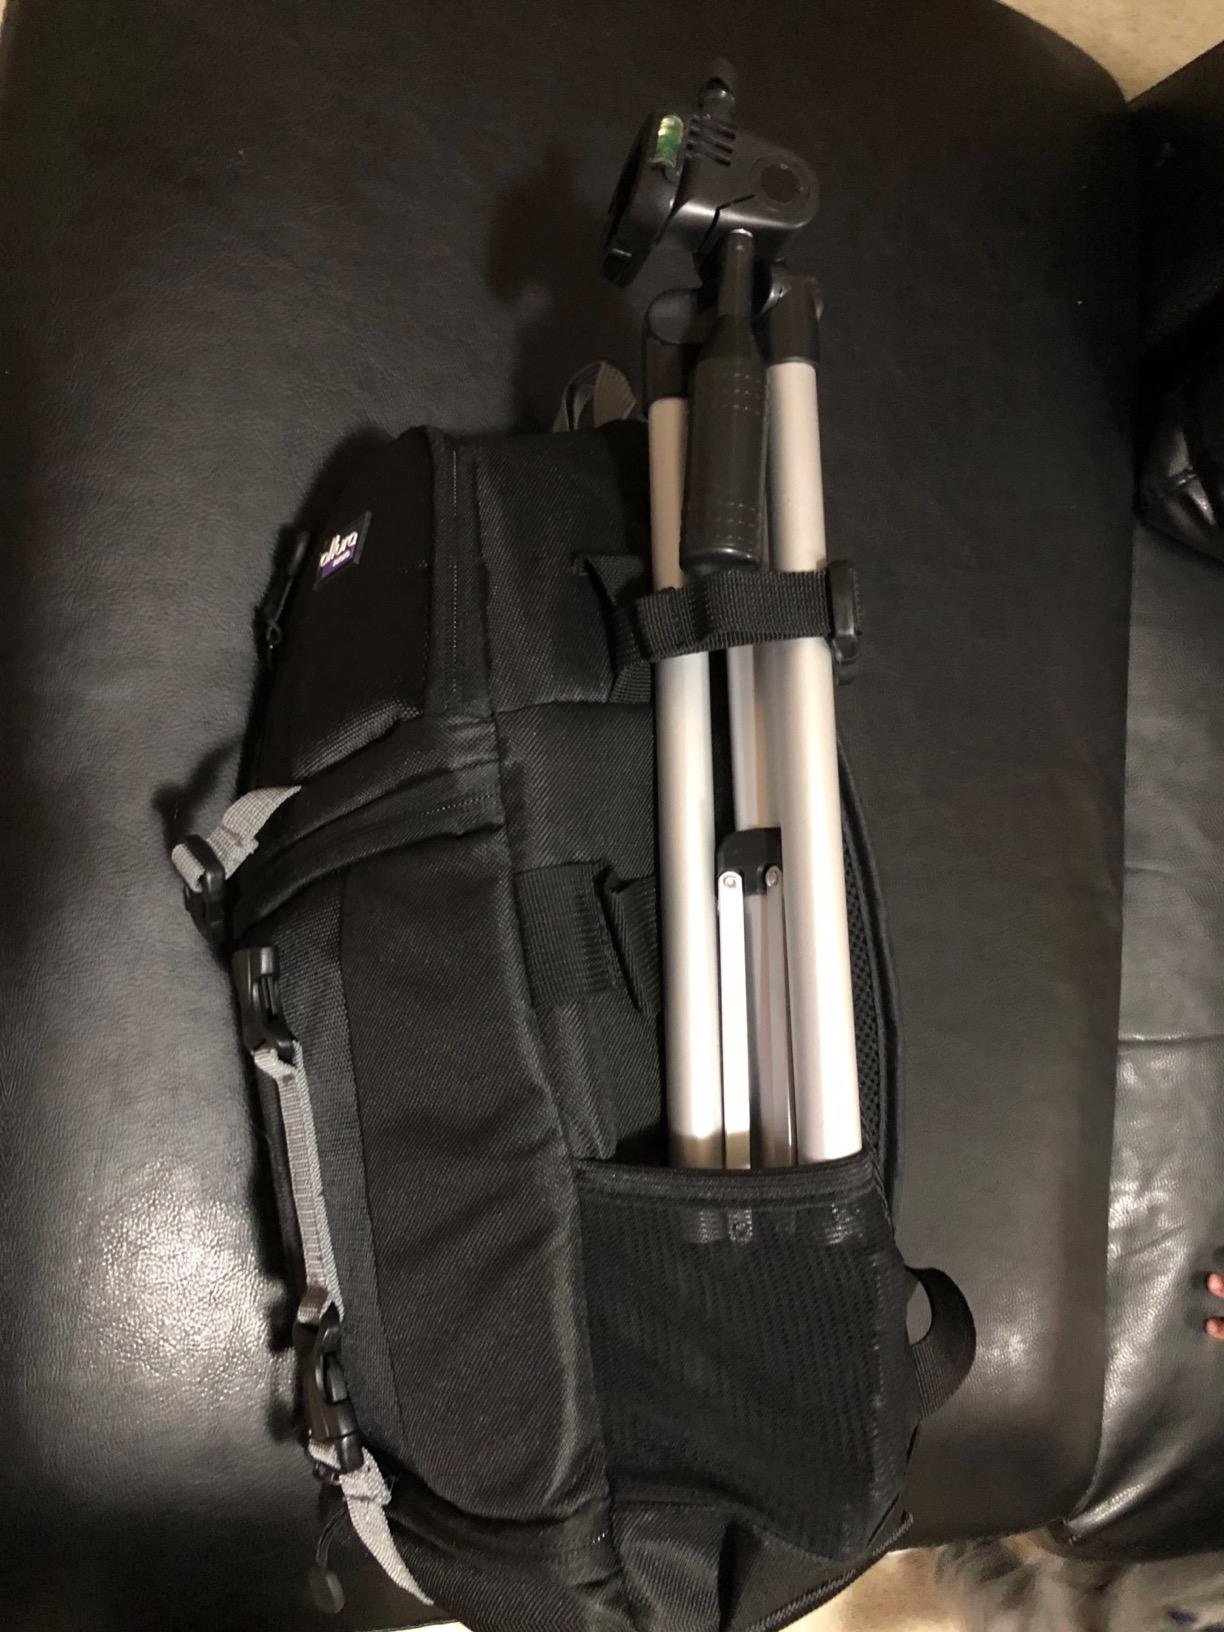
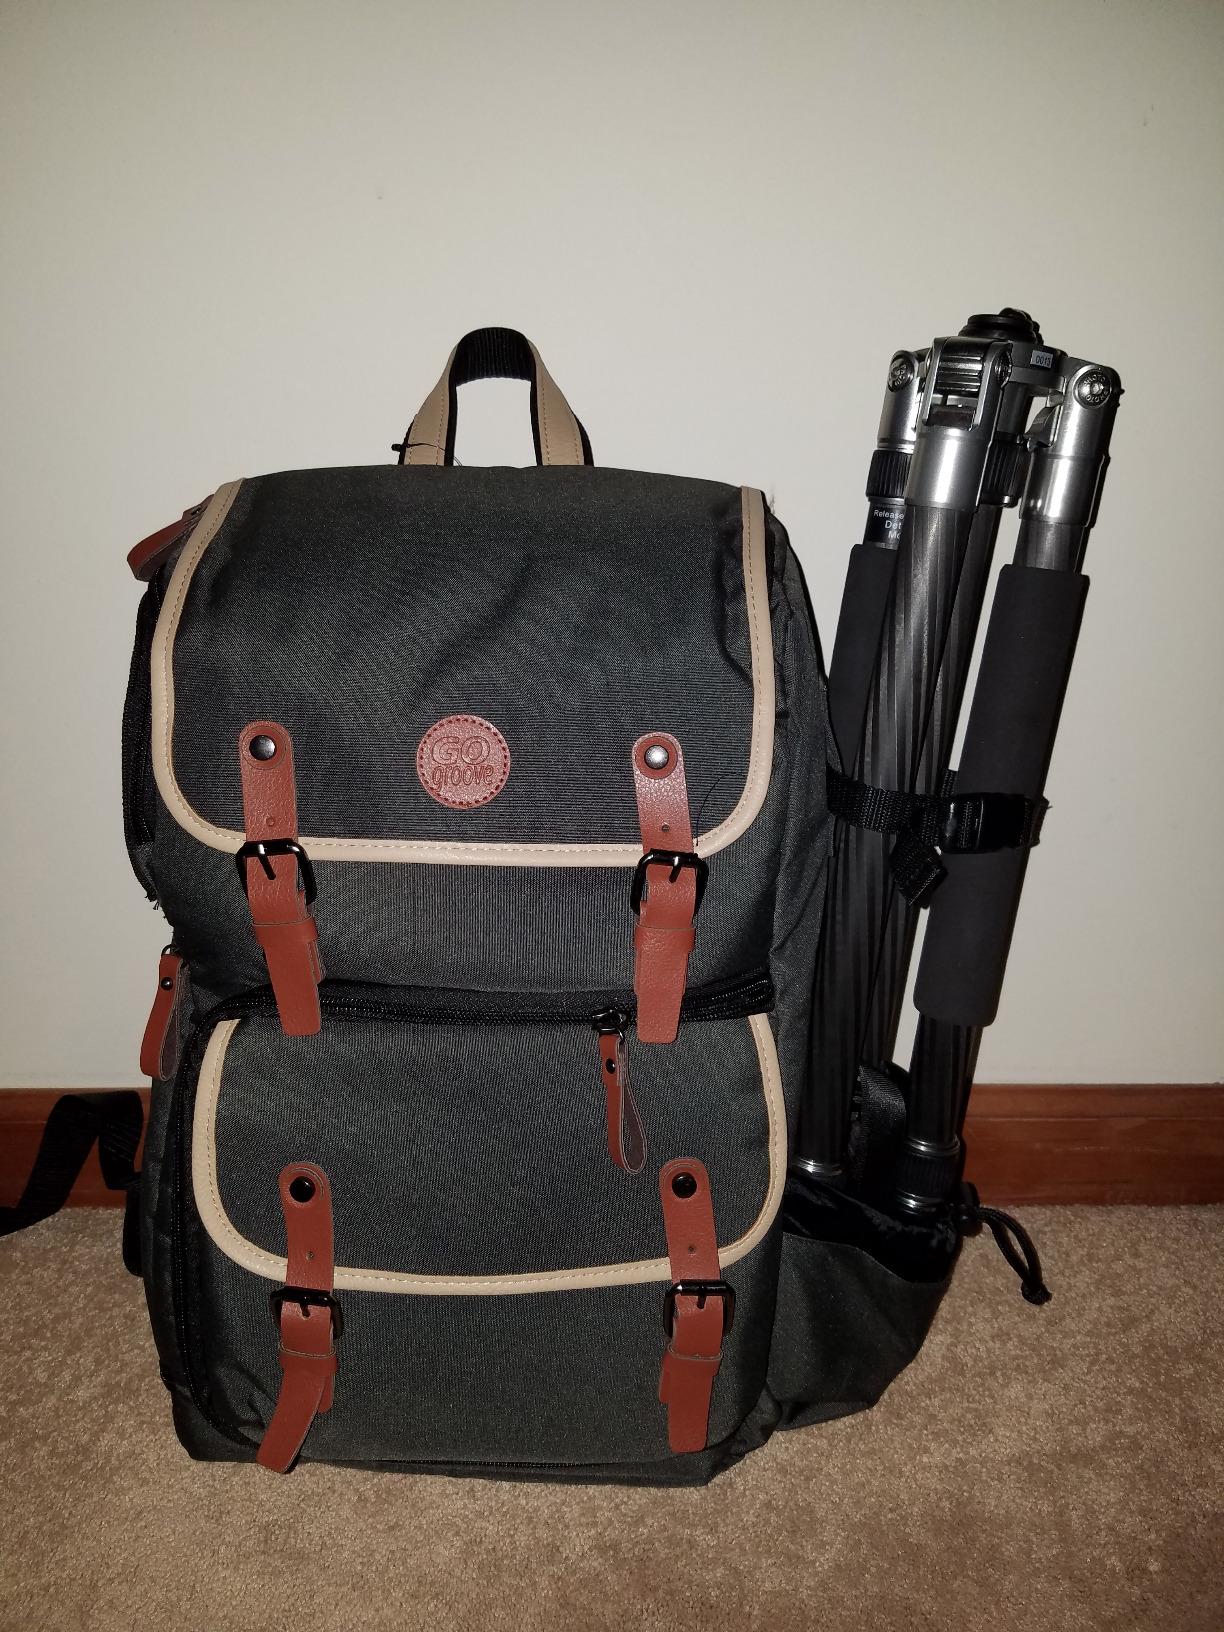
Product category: bag
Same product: no